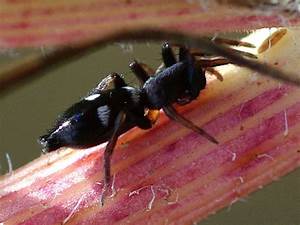
Label: ragno